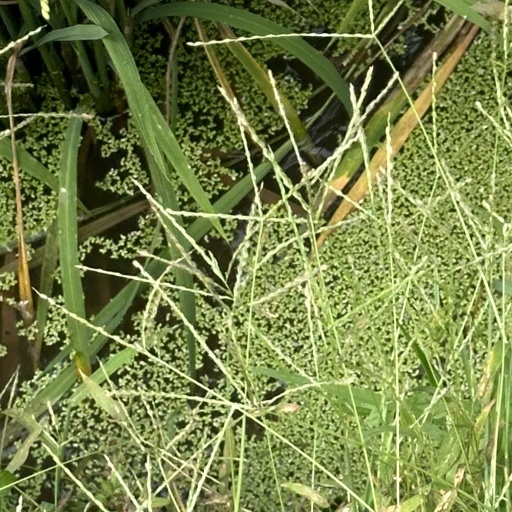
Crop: rice